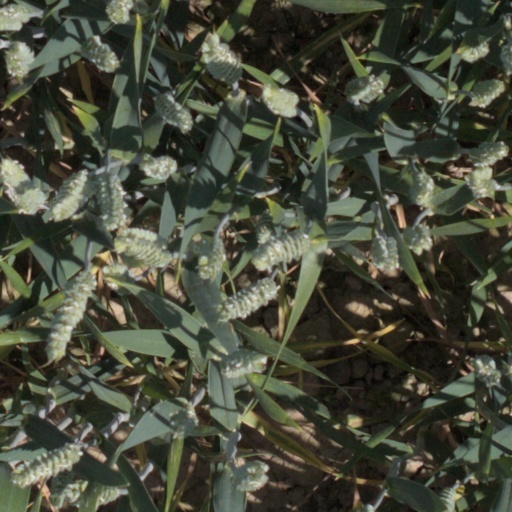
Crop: wheat